Farfa Abbey

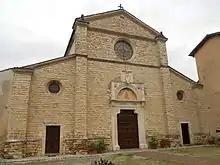
The church's façade

One of Hugue's successors, Berard I, abbot from 1049 to 1089, made the abbey a great seat of intellectual activity. The monk Gregory of Catino (born 1060) arranged the archives. To substantiate Farfa's claims and the rights of its monks, he edited the "Regesto di Farfa", or "Liber Gemniagraphus sive Cleronomialis ecclesiæ Farfensis" composed of 1324 documents, all very important for the history of Italian society in the 11th century.